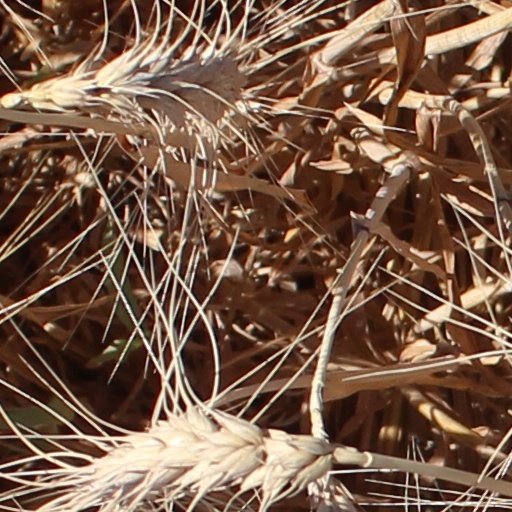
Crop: wheat